Porto (film)

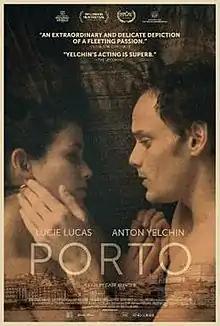
Theatrical release poster

Porto is a 2016 American drama film directed by Gabe Klinger and written by Larry Gross and Gabe Klinger. The film stars Anton Yelchin (in one of his posthumous on-screen appearances), Lucie Lucas, Paulo Calatré, João Monteiro Oliveira and Françoise Lebrun. Executive producer was Jim Jarmusch. The film was released on November 17, 2017, by Kino Lorber.